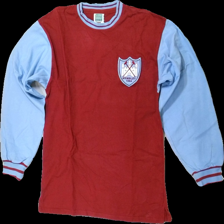
View: front
Type: Top
Category: Men
Brand: Not in the list
Brand text on label: score draw
Colors: White, Blue, Red
Material: 100% cotton
Pattern: Other
Cut: Regular
Size: M
Season: All
Damage location: top center
Price range: 50-100
Recommended usage: Reuse
Description: två färgad långärmad tröja